Rhian Benson

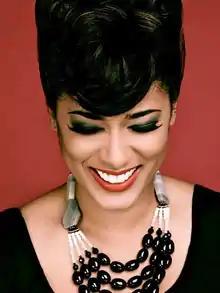

Rhiannon Afua "Rhian" Benson (born 10 January 1977 in Accra, Ghana) is a Ghanaian-British soul and jazz singer and songwriter.